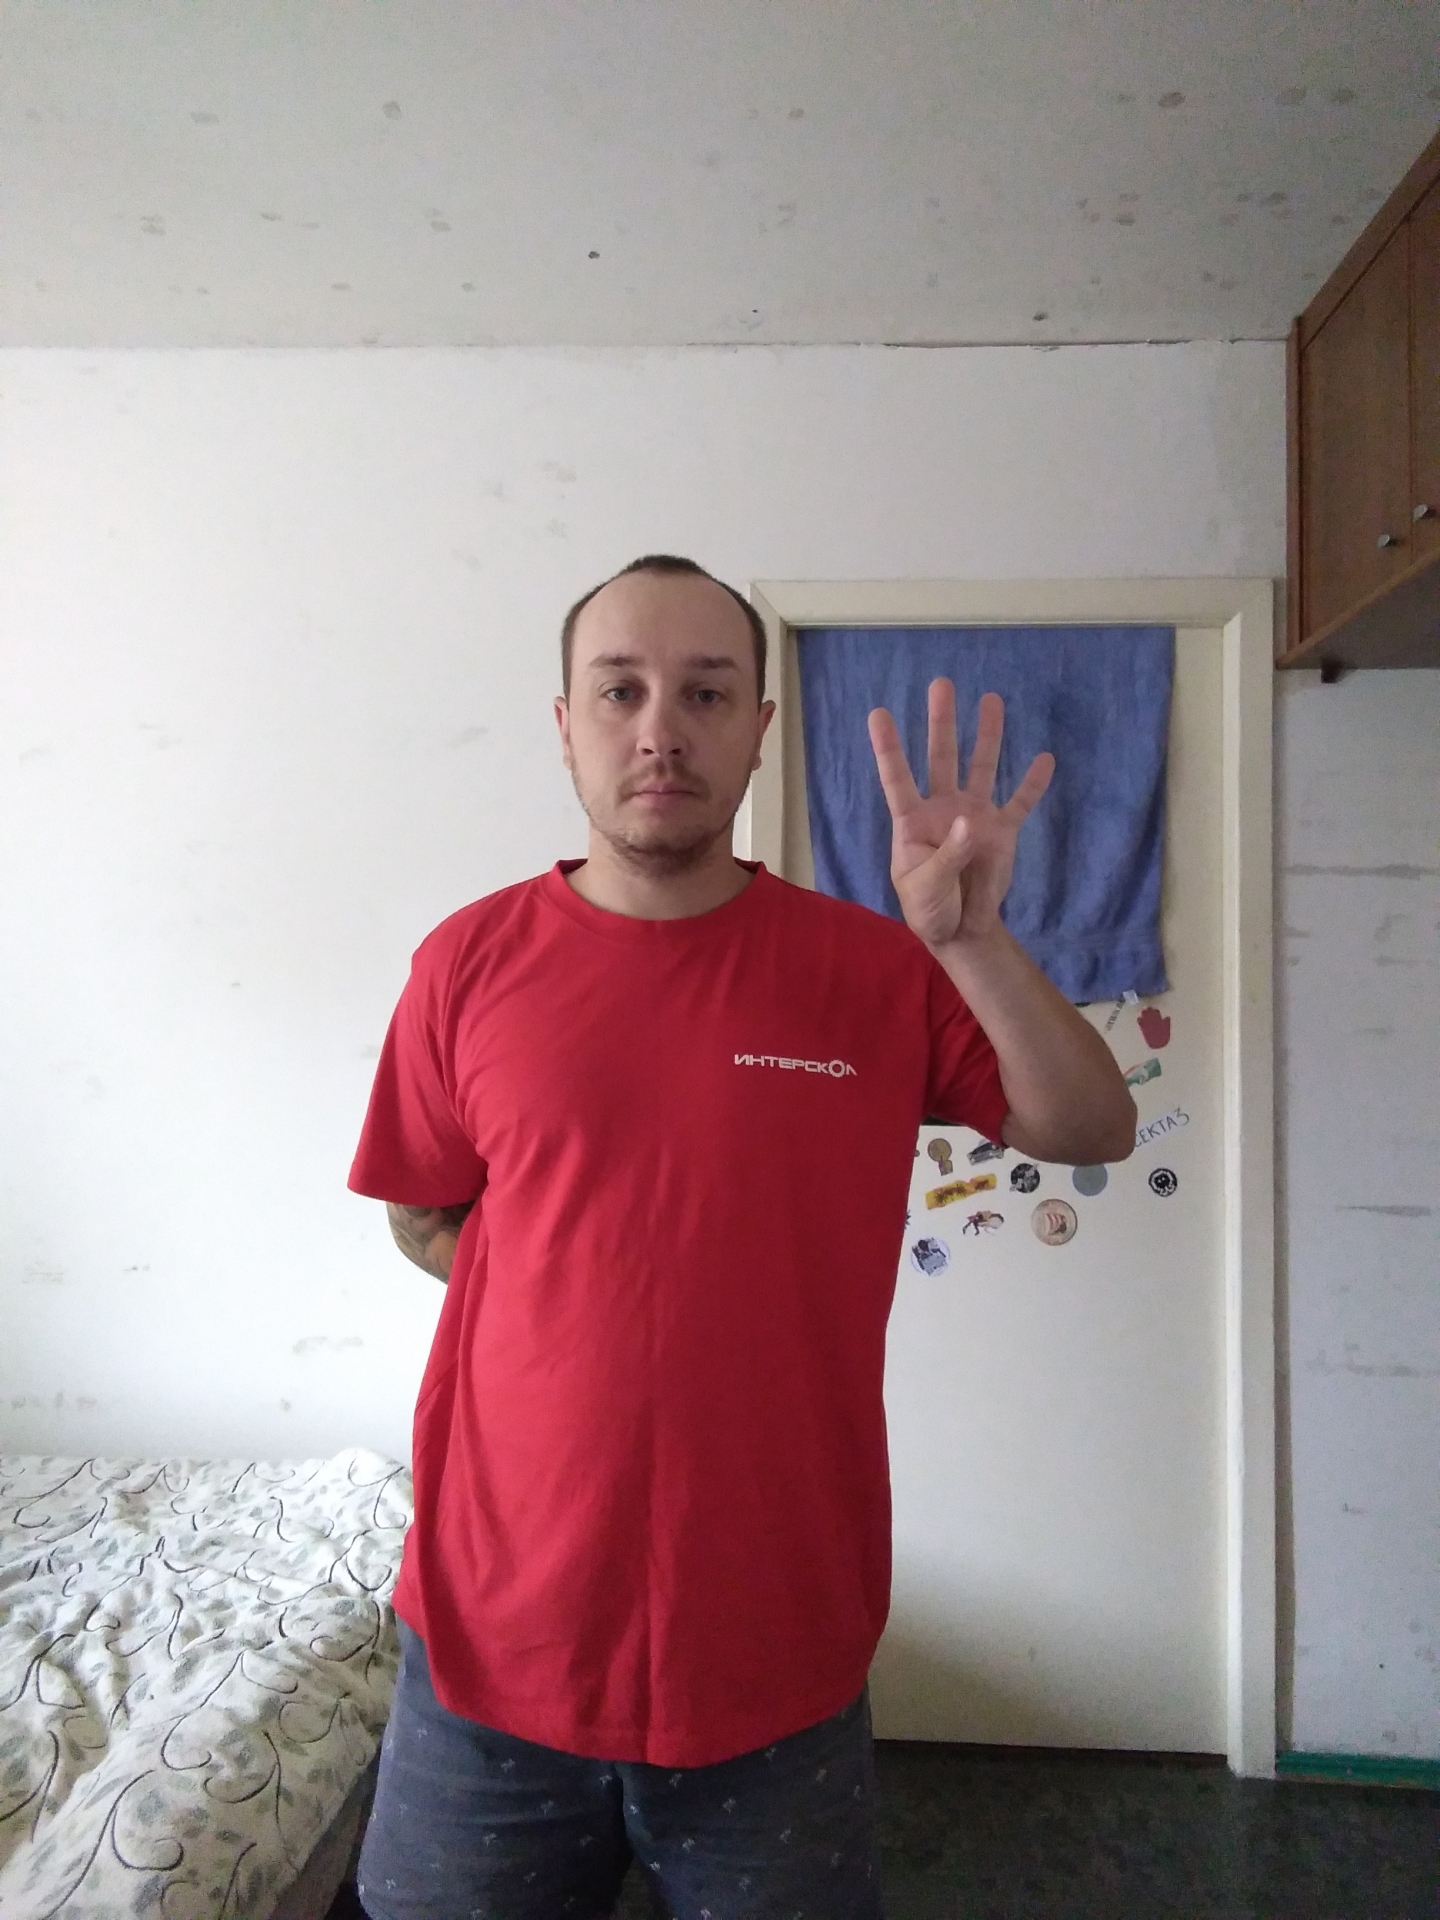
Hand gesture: four